Timeline of Solar System astronomy

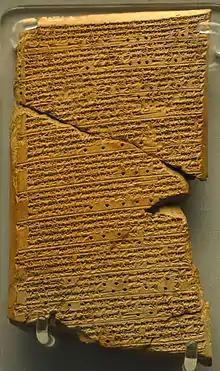
Venus tablet of Ammisaduqa

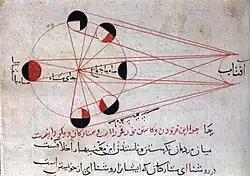
An annotated diagram explaining the phases of the moon from one of al-Biruni's astronomical works. Sun (far right) – Earth (far left) and Lunar phases

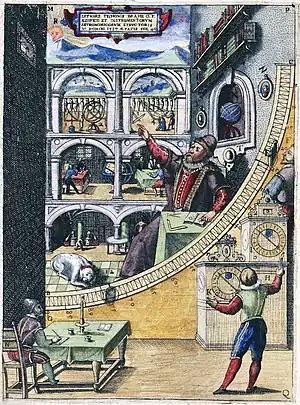
Engraving of the mural quadrant from Brahe's book "Astronomiae instauratae mechanica" (1598)

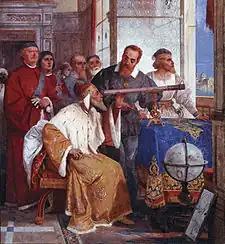
Galileo showing the Doge of Venice how to use the telescope (fresco by Giuseppe Bertini)

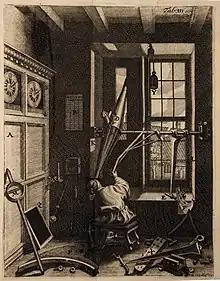
Ole Rømer at work

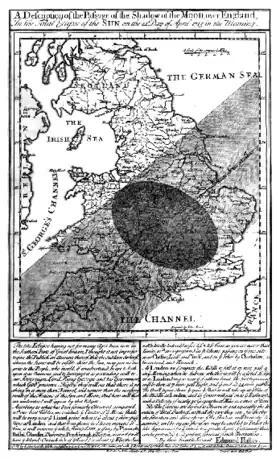
Halley's map of the path of the Solar eclipse of 3 May 1715 across England

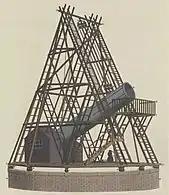
The William Herschel's 40-foot (12 m) telescope

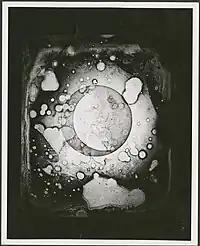
The earliest surviving dagerrotype of the Moon by Draper (1840)

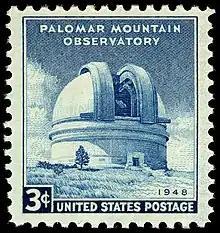
Palomar Mountain Observatory featured on 1948 United States stamp

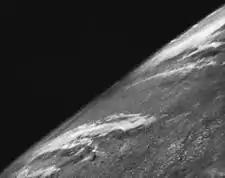
The first photo from space was taken from a V-2 launched by US scientists on 24 October 1946.

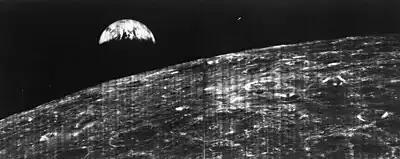
Earth taken from Lunar Orbiter 1 in 1966. Image as originally shown to the public displays extensive flaws and striping.

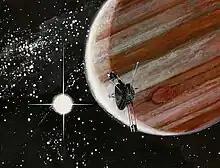
Artist's impression of "Pioneer 10"s flyby of Jupiter

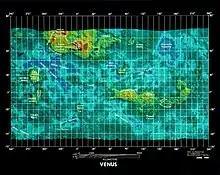
A map of Venus produced from "Magellan" data

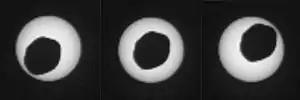
Annular eclipse of the Sun by Phobos as viewed by the Mars "Curiosity" rover (20 August 2013).

The number of currently known, or observed, objects of the Solar System are in the hundreds of thousands. Many of them are listed in the following articles: